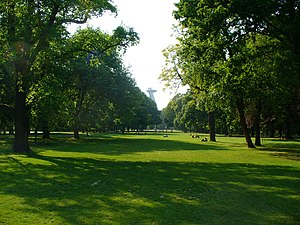
Bratislava / Bylandskab og arkitektur / Parker og floder
Sad Janka Kráľa i Petržalka
Bratislava er hovedstad og største by i Slovakiet med 429.564 indbyggere. Byen ligger i den sydvestlige del af Slovakiet på begge bredder af Donau. Byen grænser op til både Østrig og Ungarn og er dermed den eneste hovedstad, der grænser op til to andre lande.